Diary (1996 film)

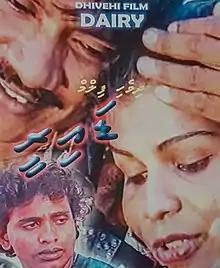
Official film poster

Diary is a 1996 Maldivian drama film written, produced and directed by Mohamed Aboobakuru. The film stars Hassan Afeef, Waleedha Waleed, Mohamed Aboobakuru and Arifa Ibrahim in pivotal roles.